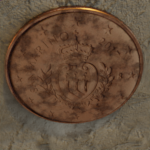
Coin value: 1cent
Country: sm
Edition: 2017